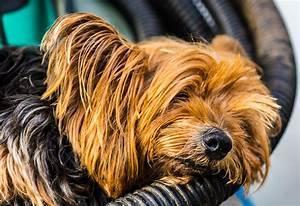
dog